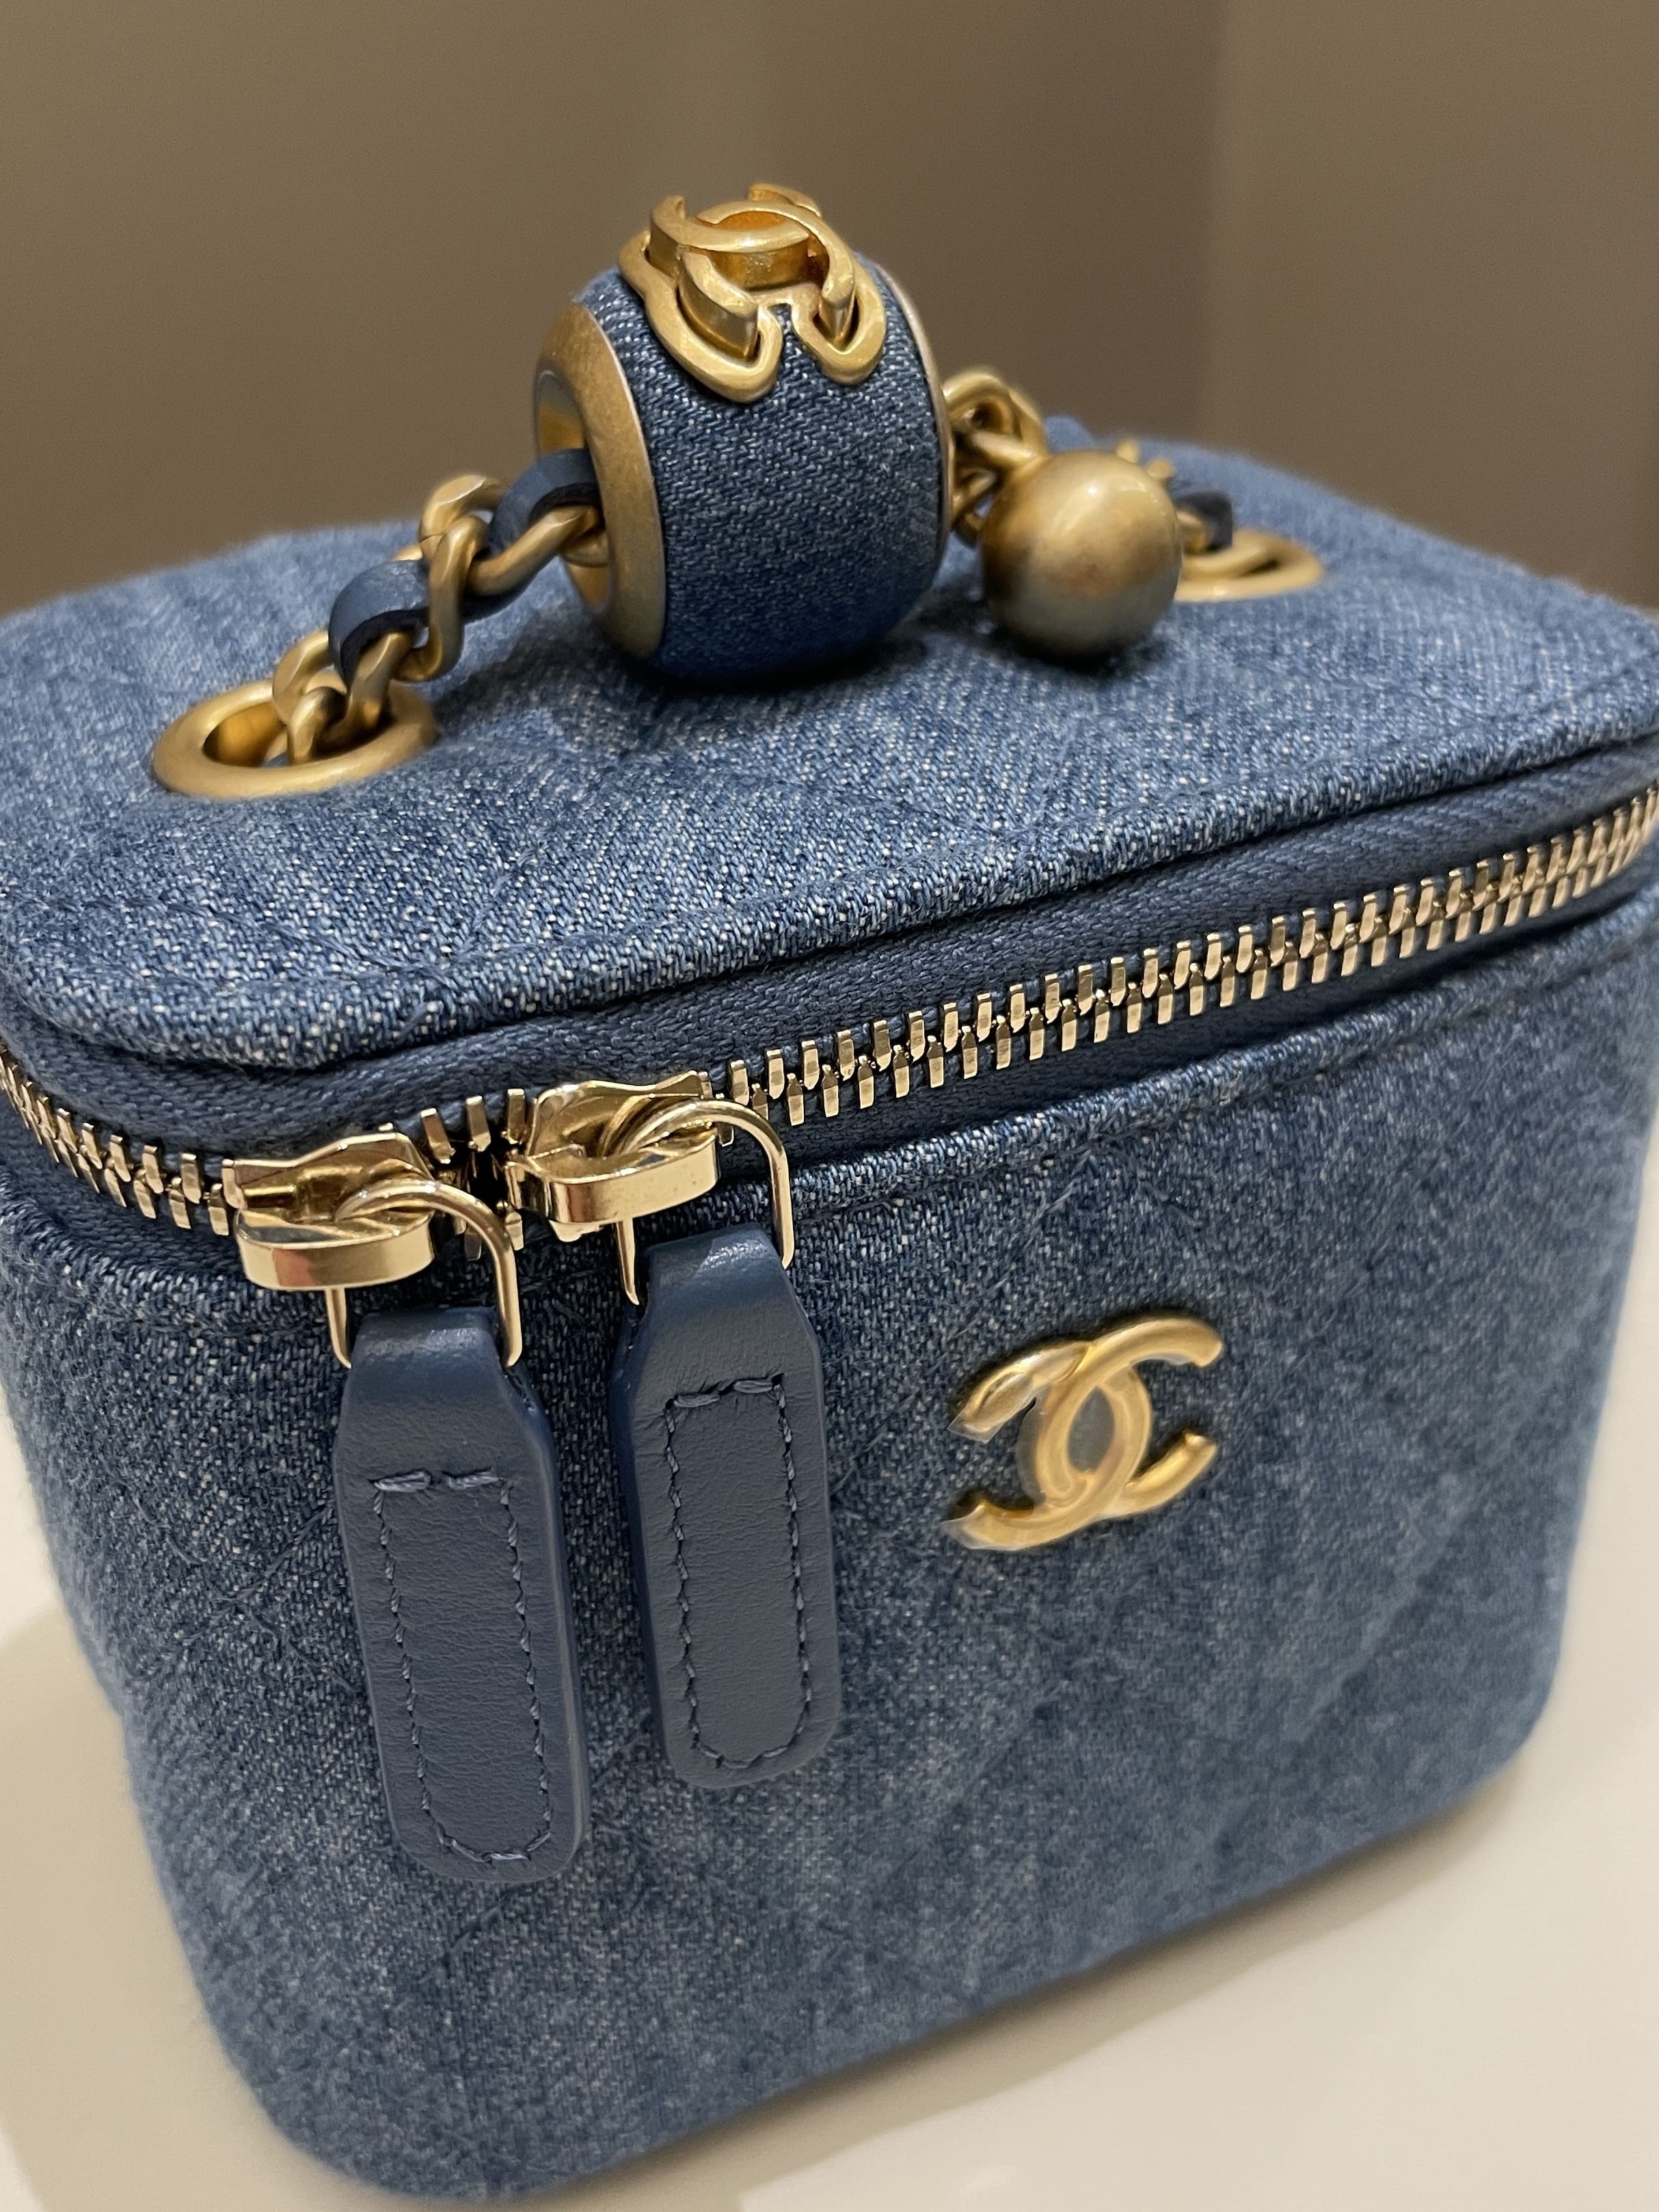
Chanel Quilted Pearl Crush Mini Vanity Cube Denim
Chanel Quilted Pearl Crush Mini Vanity Cube Denim AGHW Size 10 x 7 x 9 cm Adjustable chain 31 series New w Seal Includes full set box, dust bag, and ity card Price was 3800 sgd Price now 3200 sgd 2440 usd CN5106-02
Brand: Reeby Bags
Category: Luggage & Bags > Cosmetic & Toiletry Bags